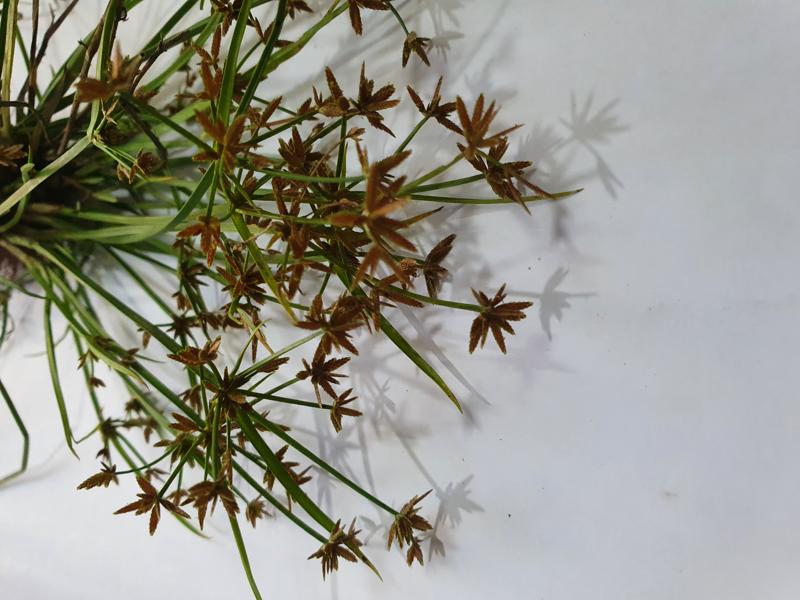
Weed species: Cyperus ochraceus